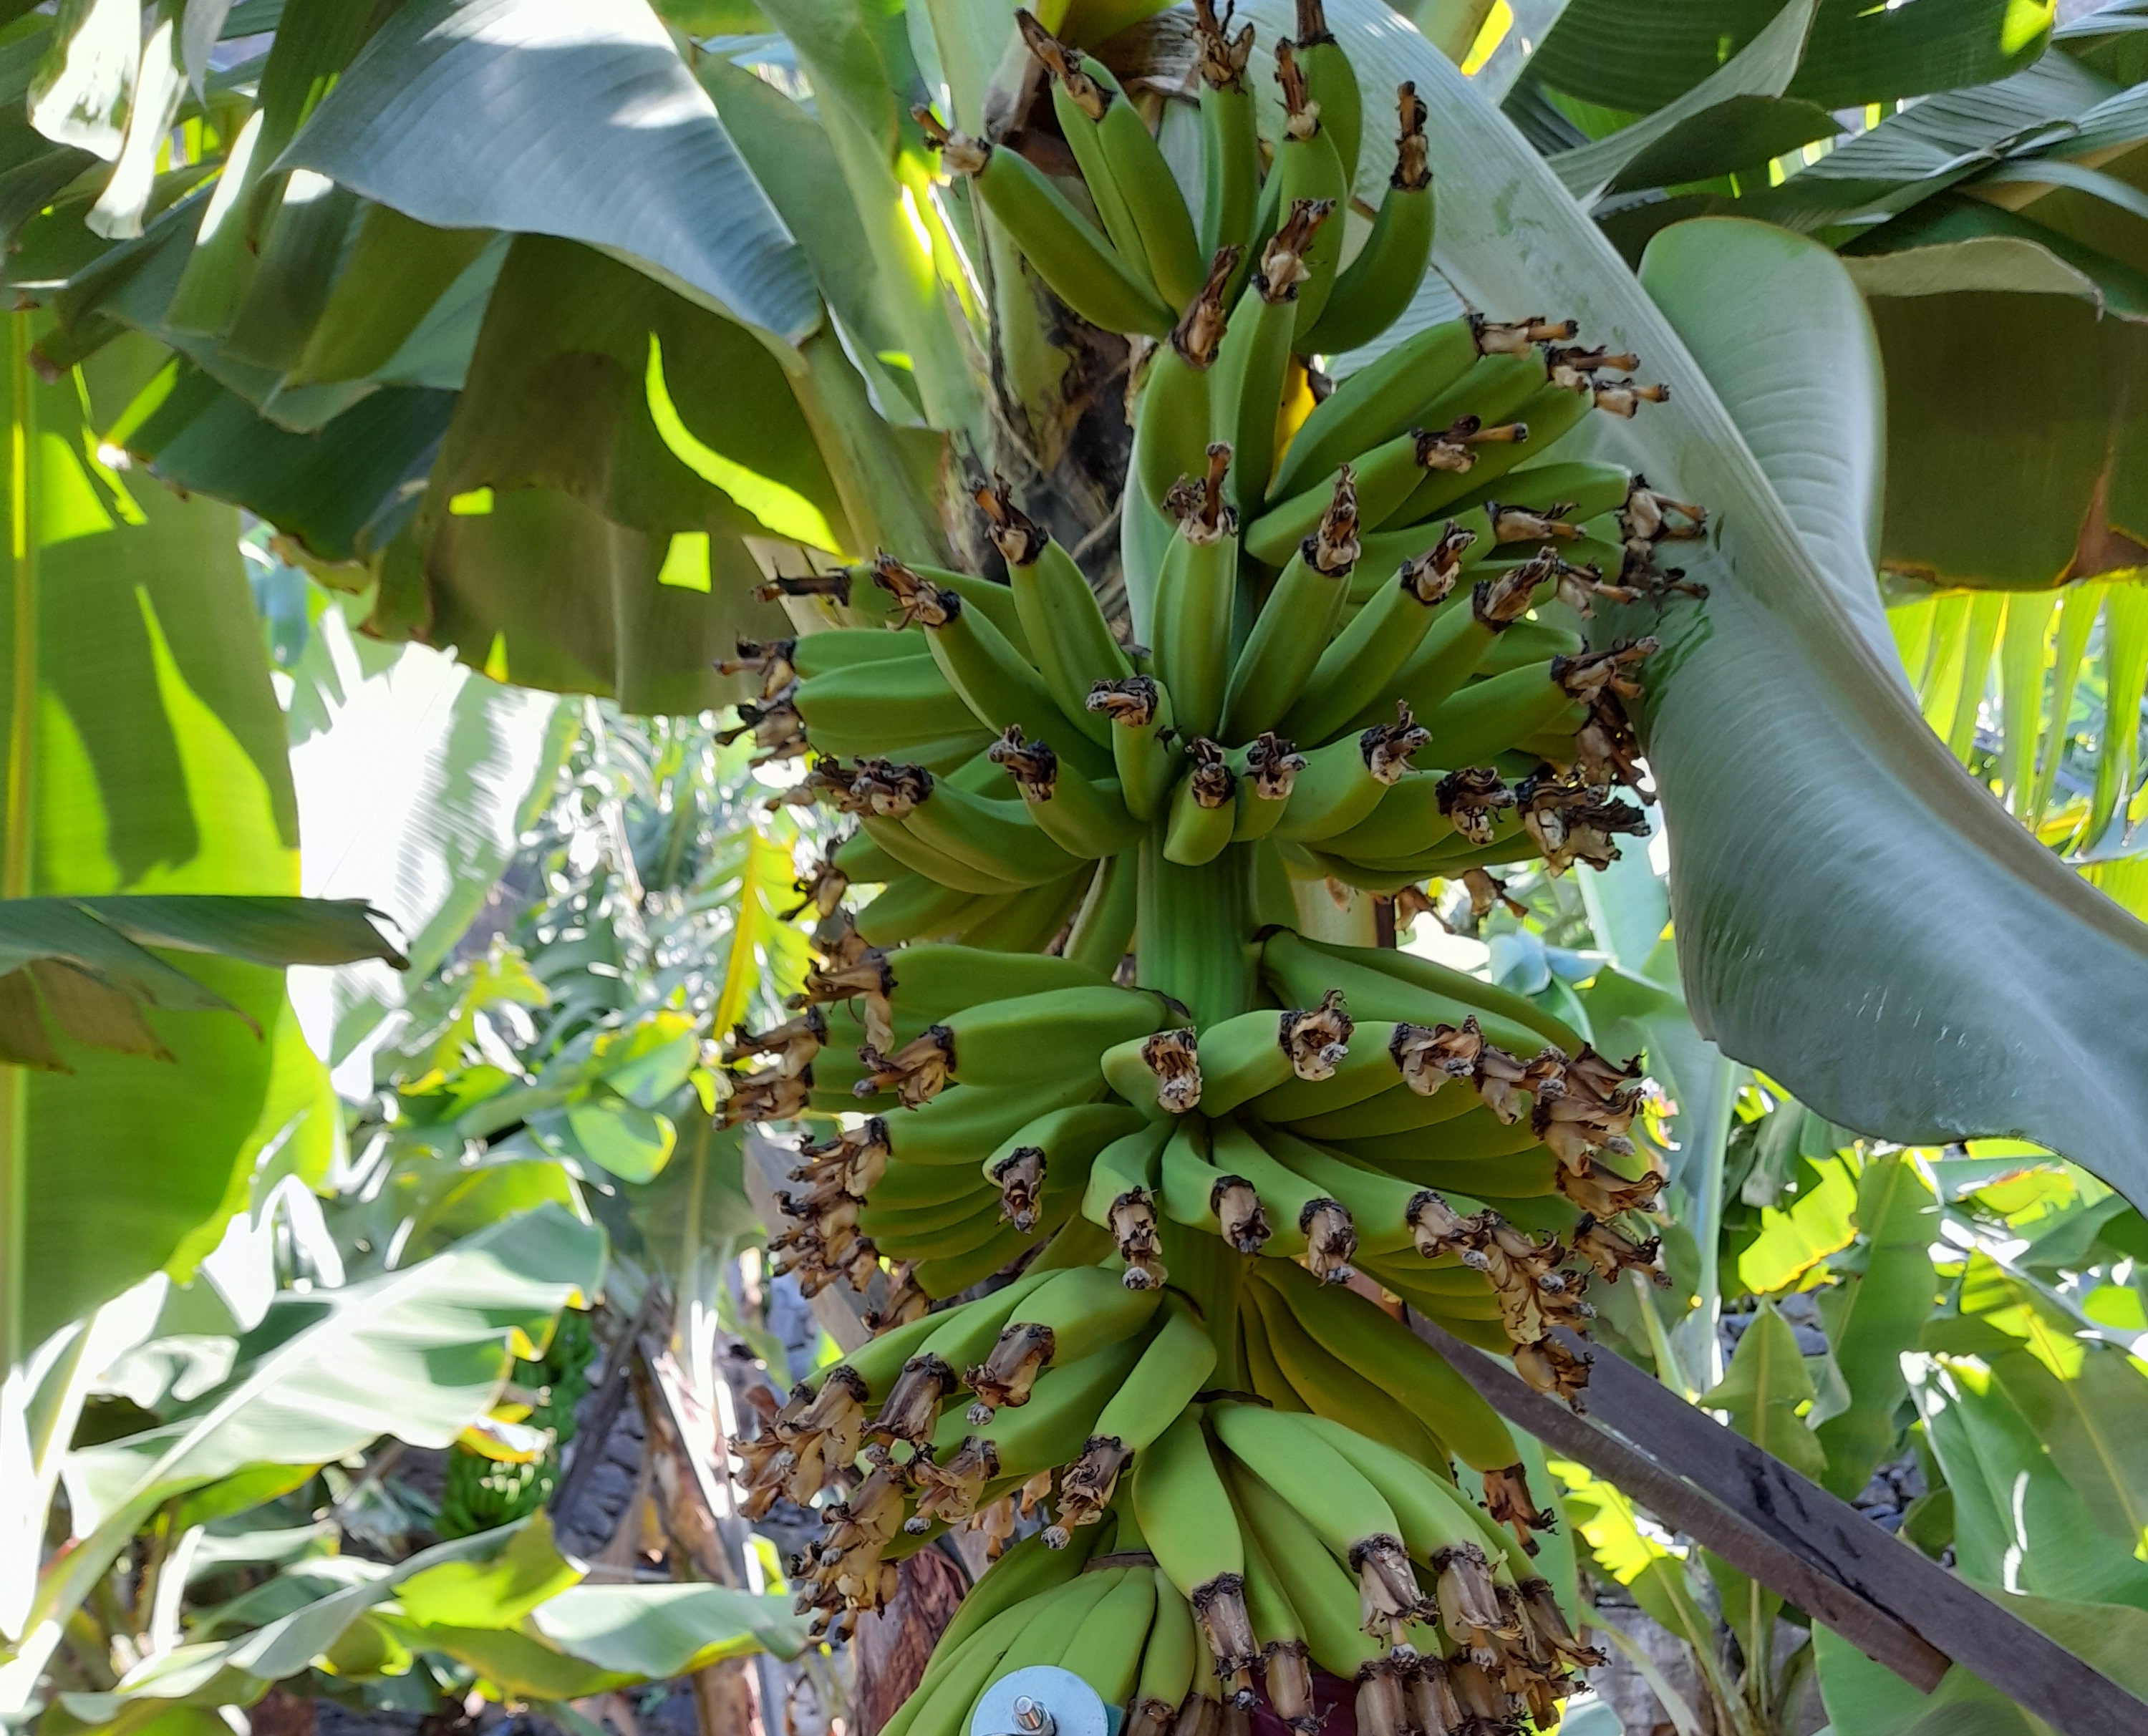
Label: Keep